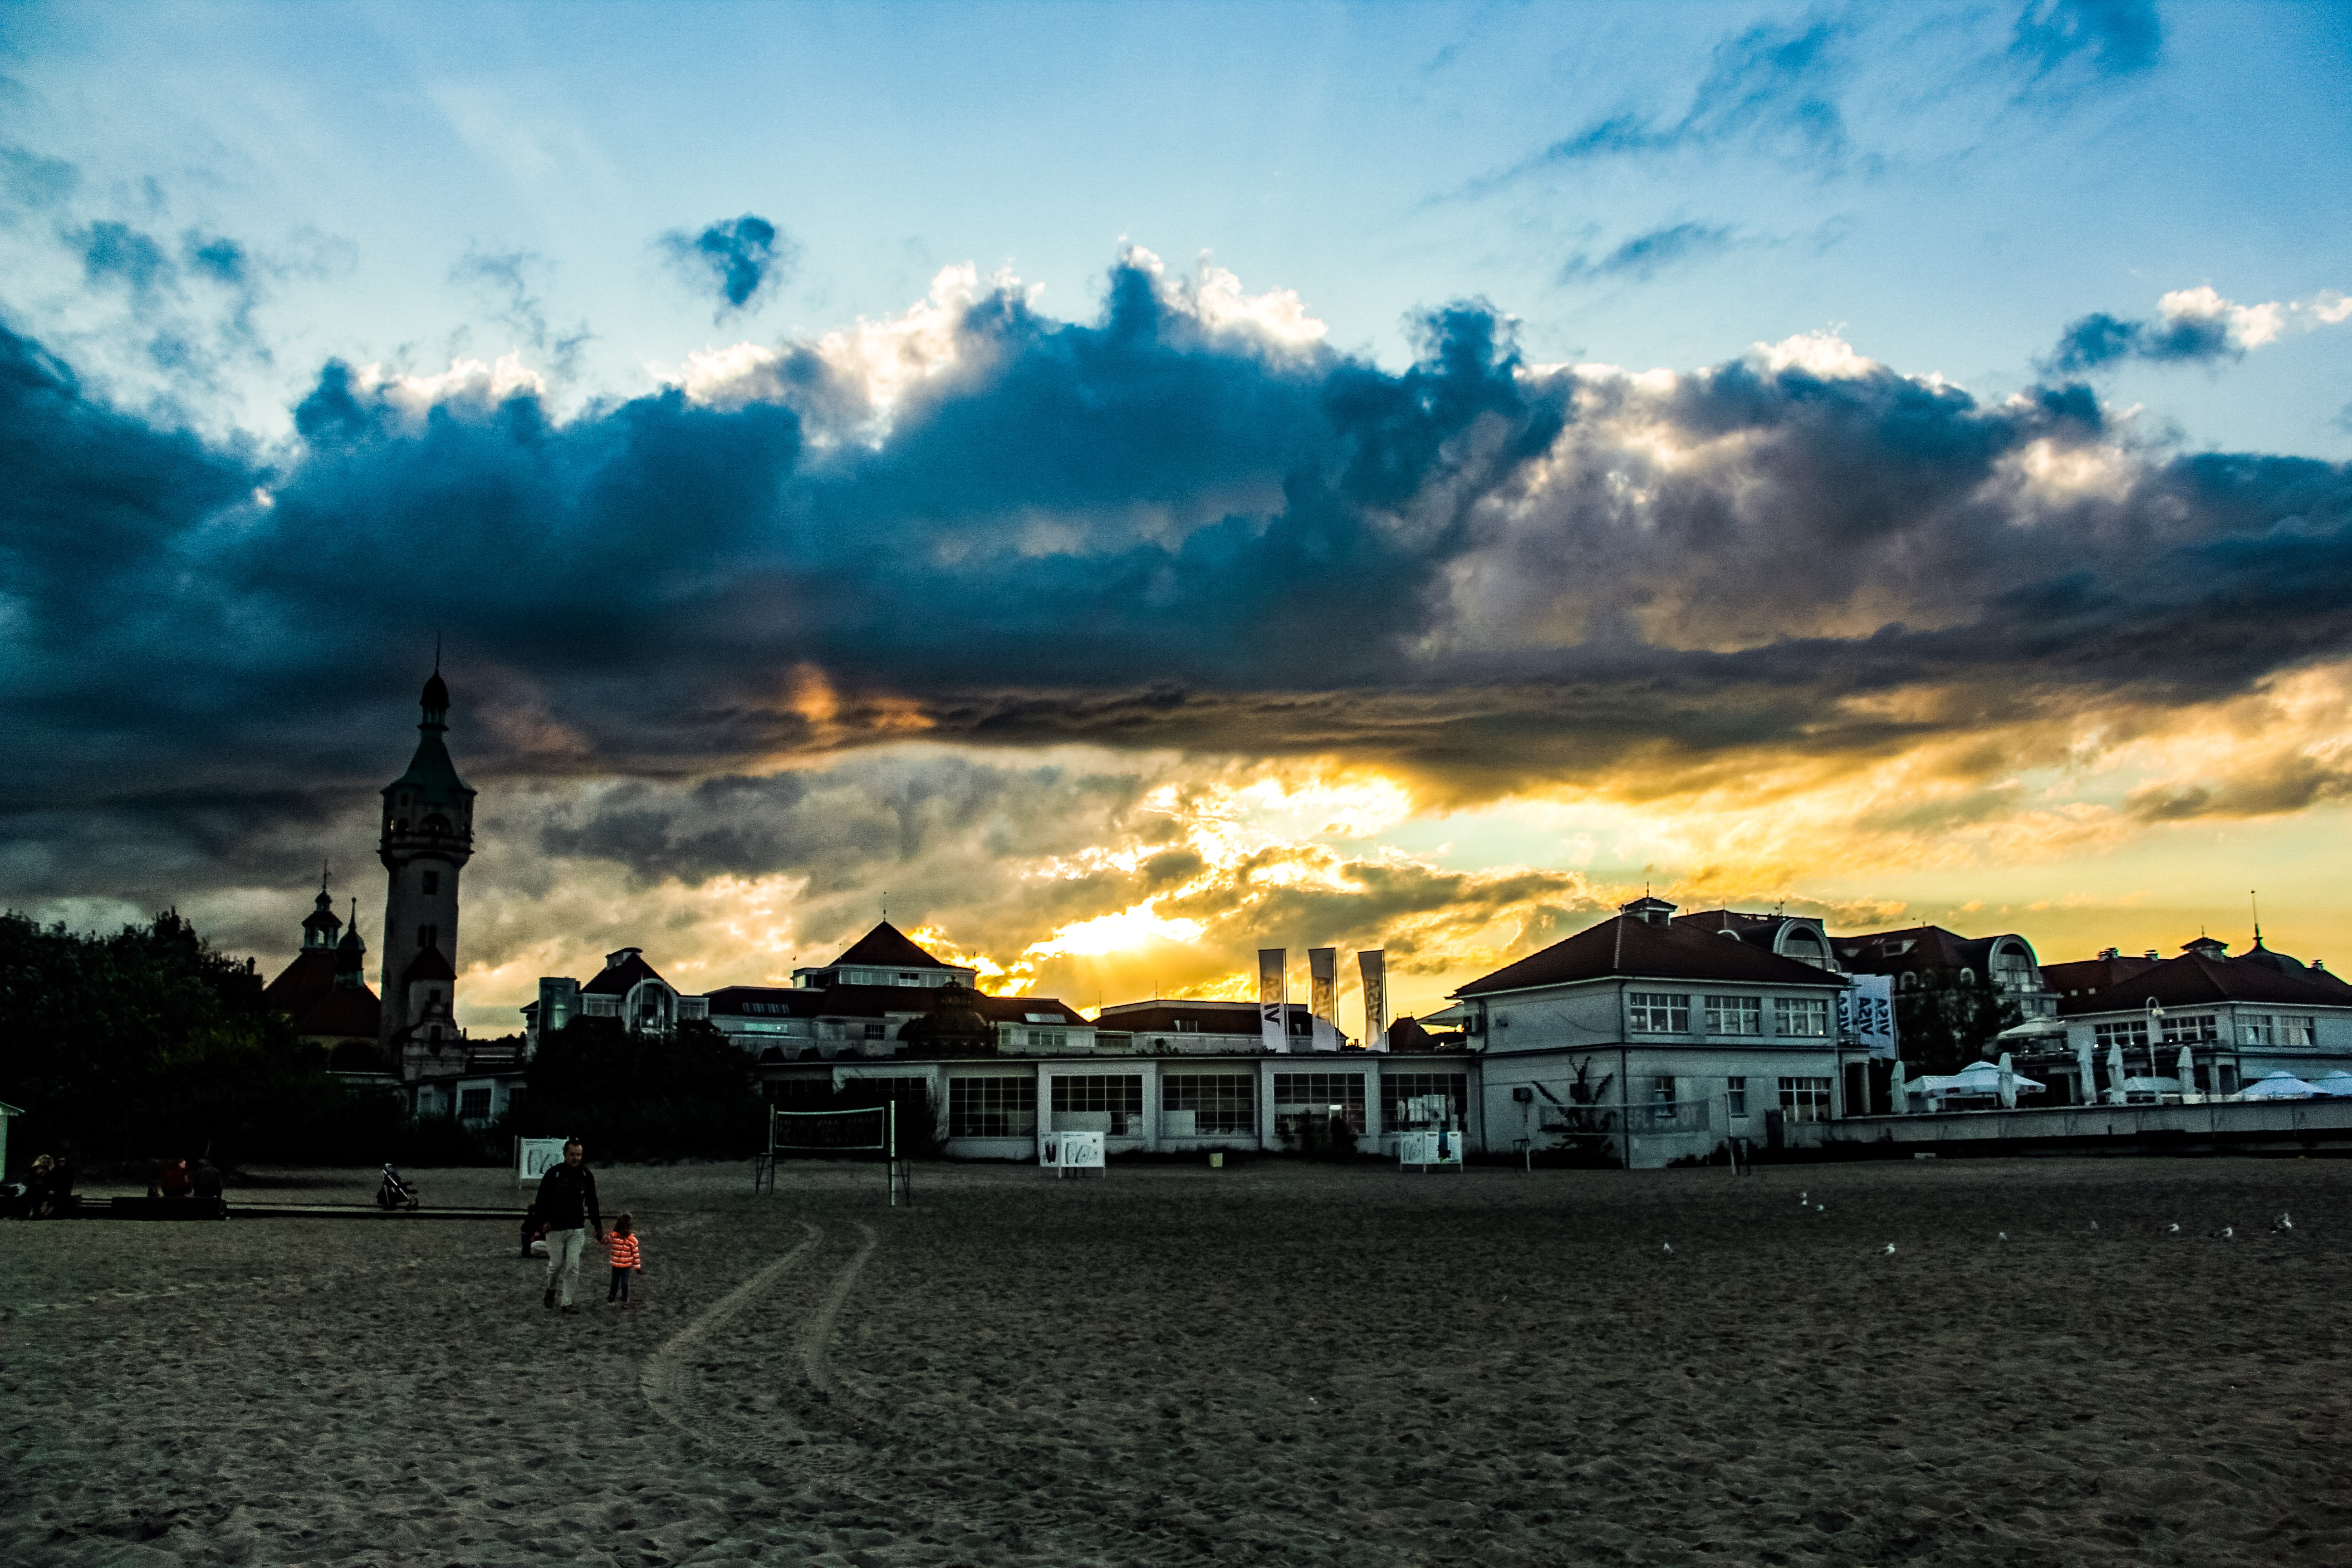
sky, cloud, horizon, sunset, town, evening, dusk, morning, sea, ocean, water, city, atmosphere, sunlight, beach, tourism, mountain, coast, photography, sunrise, vacation, meteorological phenomenon, cumulus, landscape, reflection, house, afterglow, dawn, night, river, building